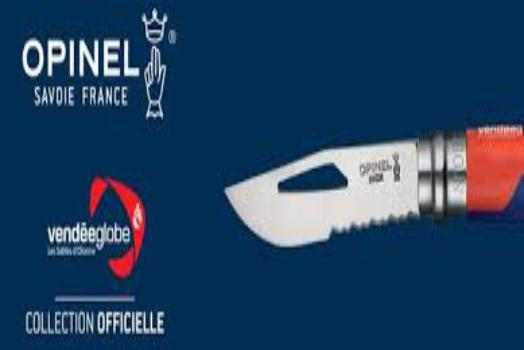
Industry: Necessities